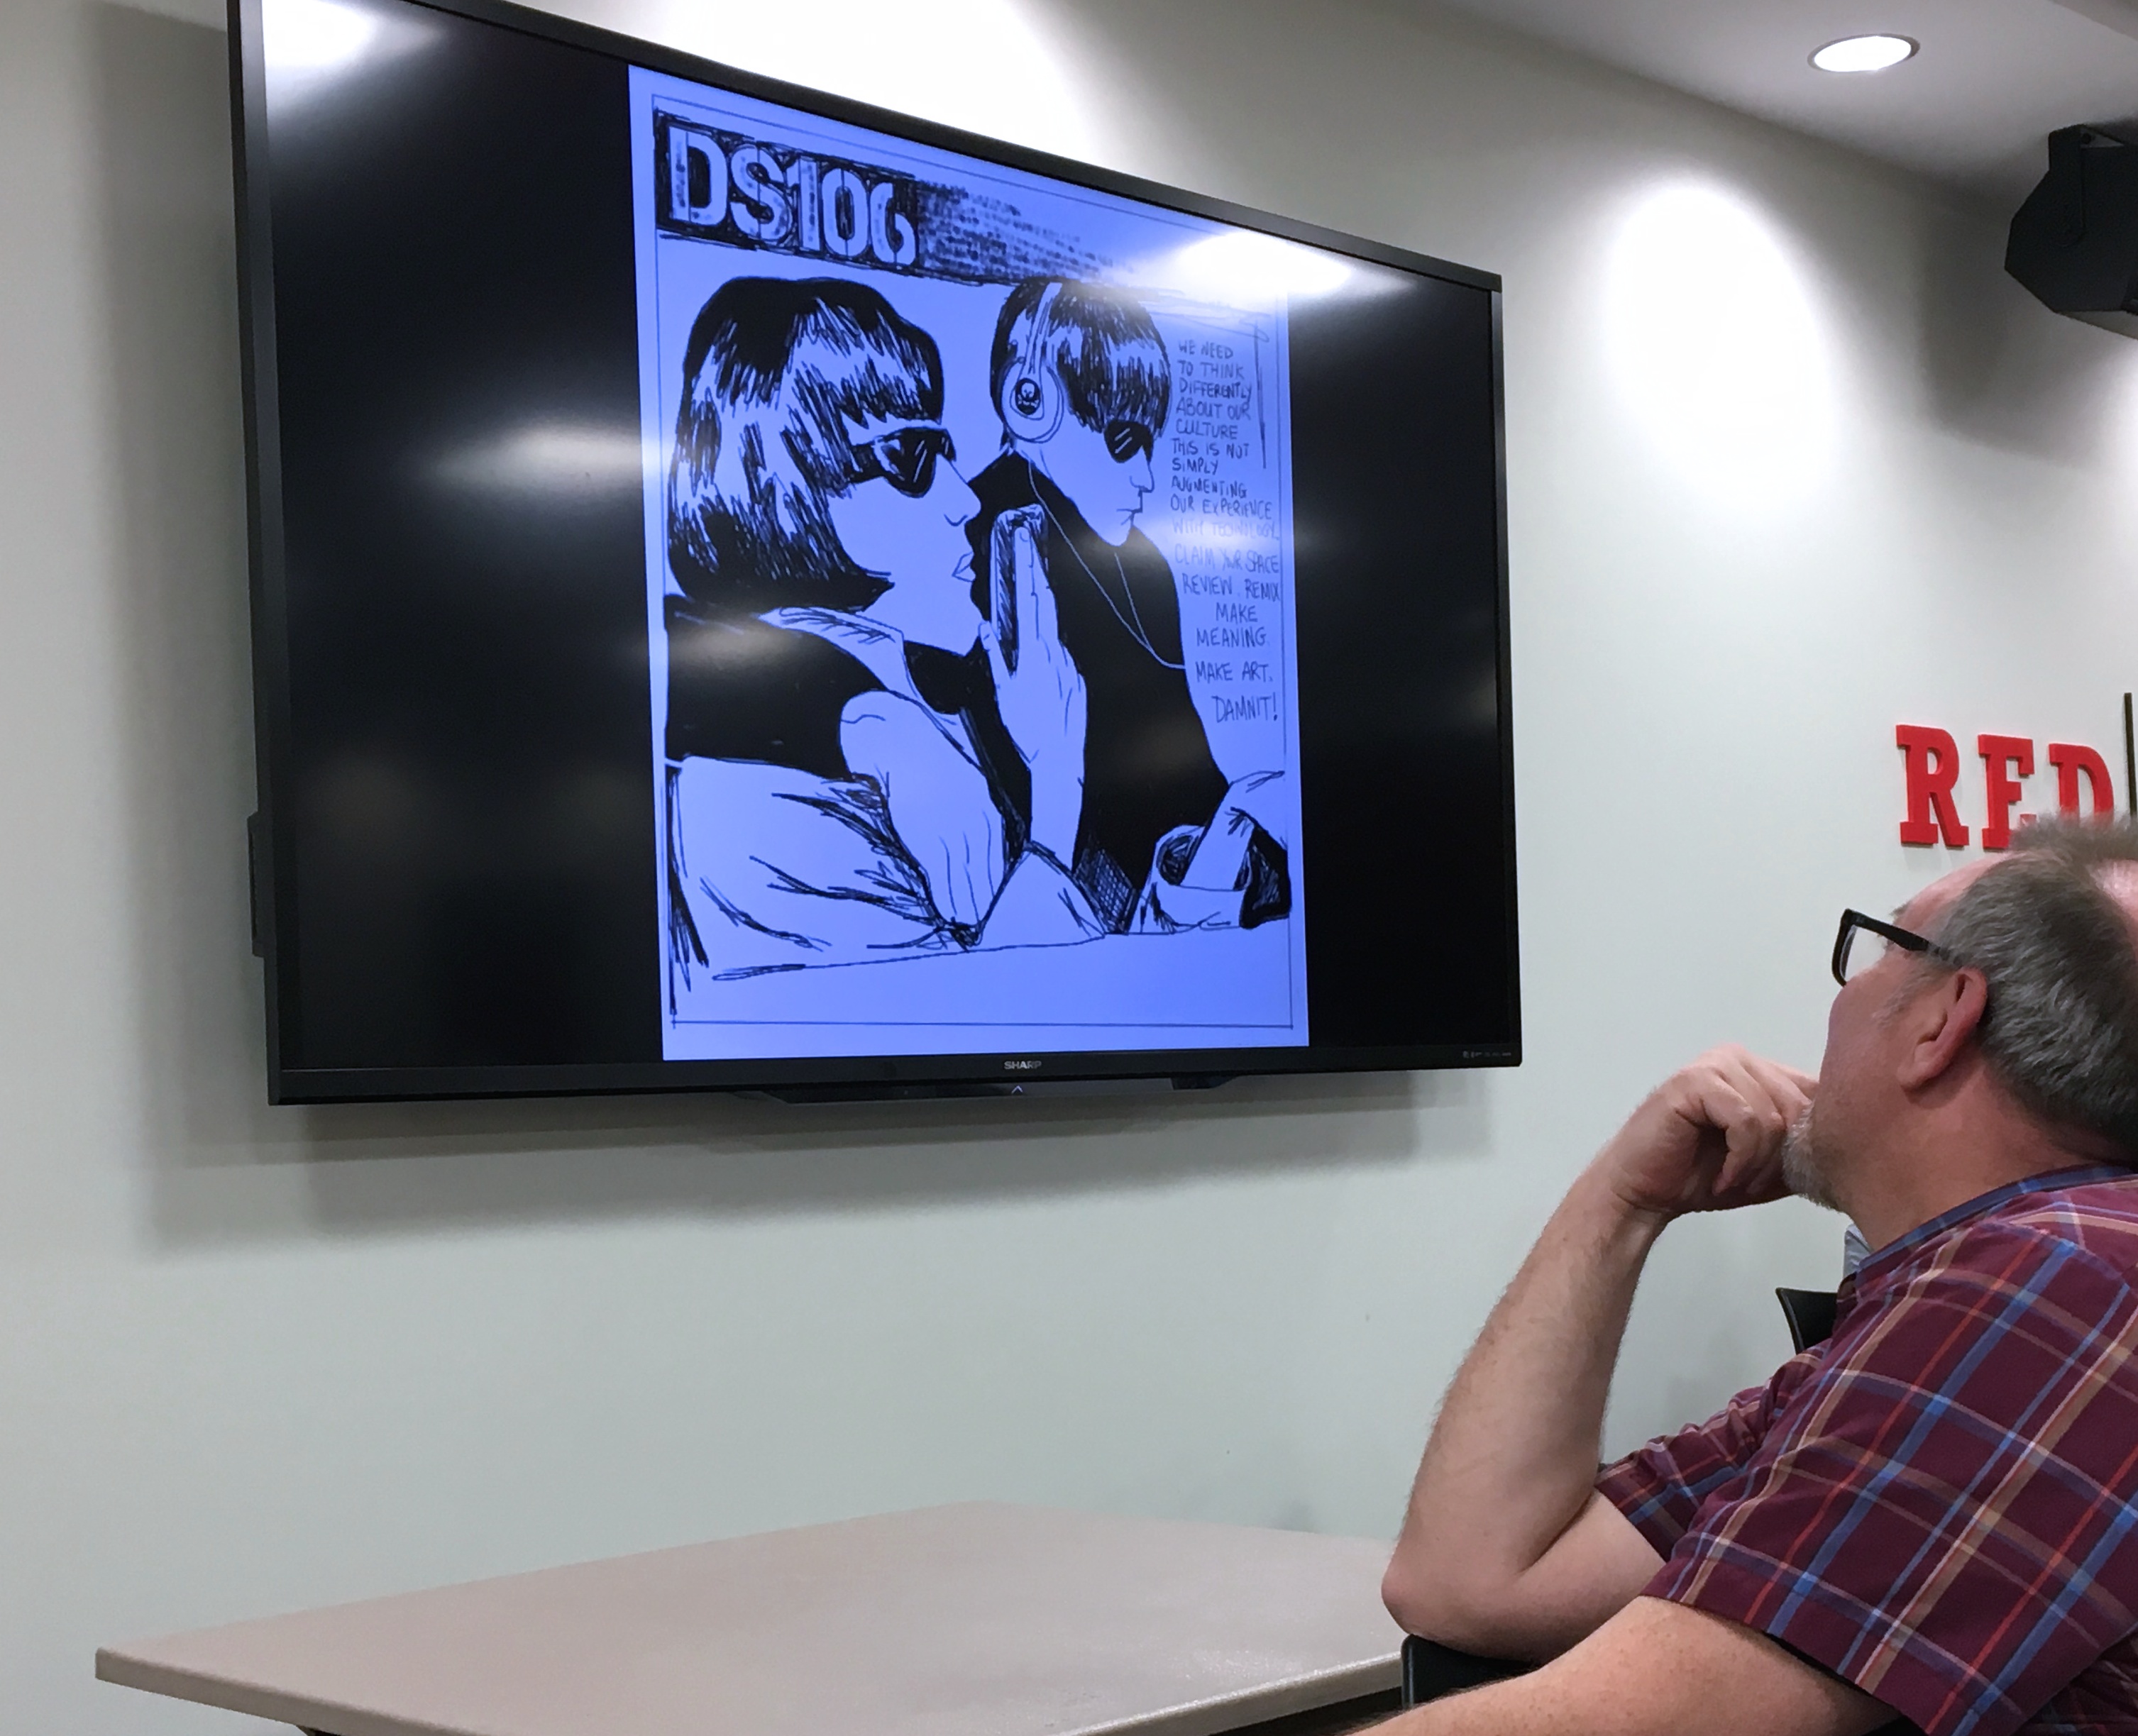
advertising, brand, design, ds106, indieedtech, presentation, display device